Battle of Lucas Bend

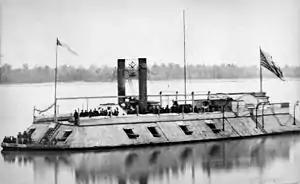
The USS "Baron DeKalb", previously the USS "St Louis", had been commissioned just days before engagement.

Sighting the Confederate vessels early in the morning of January 11, the "Essex"s commander Porter beat to quarters at 10:00 that morning, and sailed under the cover of fog towards the enemy ships and engaged near Lucas Bend. Lucas Bend was simply a bend or meander in the Mississippi River roughly four miles north of Columbus and seven miles west of Arlington, Kentucky. Since the time of the Civil War the Army Corps of Engineers cut off many of the bends, including Lucas Bend, to straighten the river and prevent flooding. The historical location of these bends is often marked by state boundaries, which sometimes appear to be land boundaries on the "wrong" side of the river. Thus, today, Lucas Bend consists of an area of Kentucky which lies on the "wrong side" of the present-day main course of the river. In 1862, it was a bend in the river incorporating the state line.